Scipione di Manzano

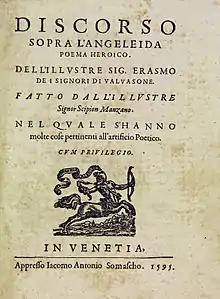
"Discorso sopra l'Angeleida", Venice, 1595

He was born in Cividale del Friuli, to a local aristocratic family. He developed an interest in literature from studies in his hometown, but later in Venice. In 1594, inspired by Torquato Tasso's work, he published an epic poem about Doge Enrico Dandolo's Sack of Constantinople in 1202. His best known work, published posthumously, is an epic poem "Aci: favola marina", about the love story between Acis and the nymph Galatea.